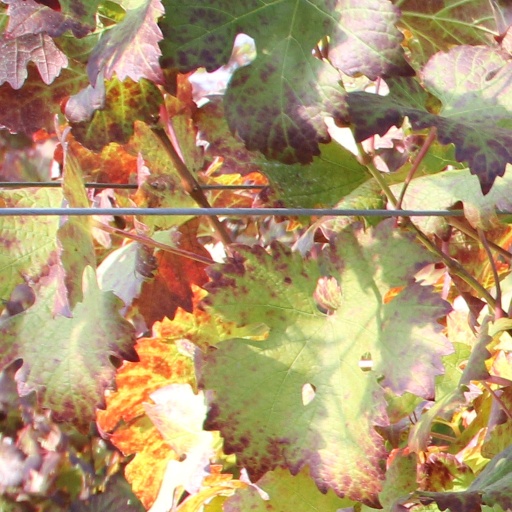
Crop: grape